2011 Chicago Bears season

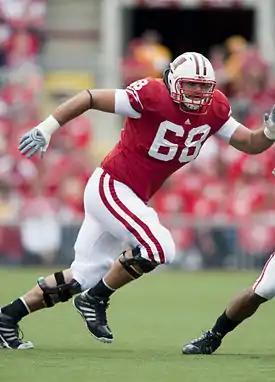
Gabe Carimi

Following the end of the lockout, the Bears announced coming to terms with 26 undrafted free agents.